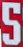
Number: 5